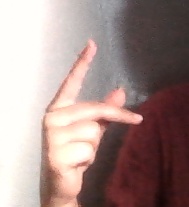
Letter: dha